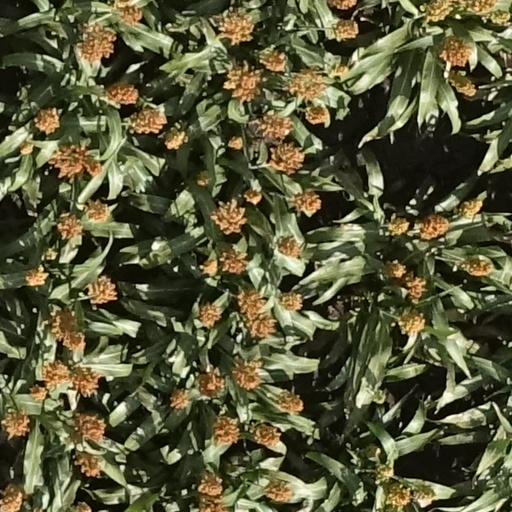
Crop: sorghum